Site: brandenburg
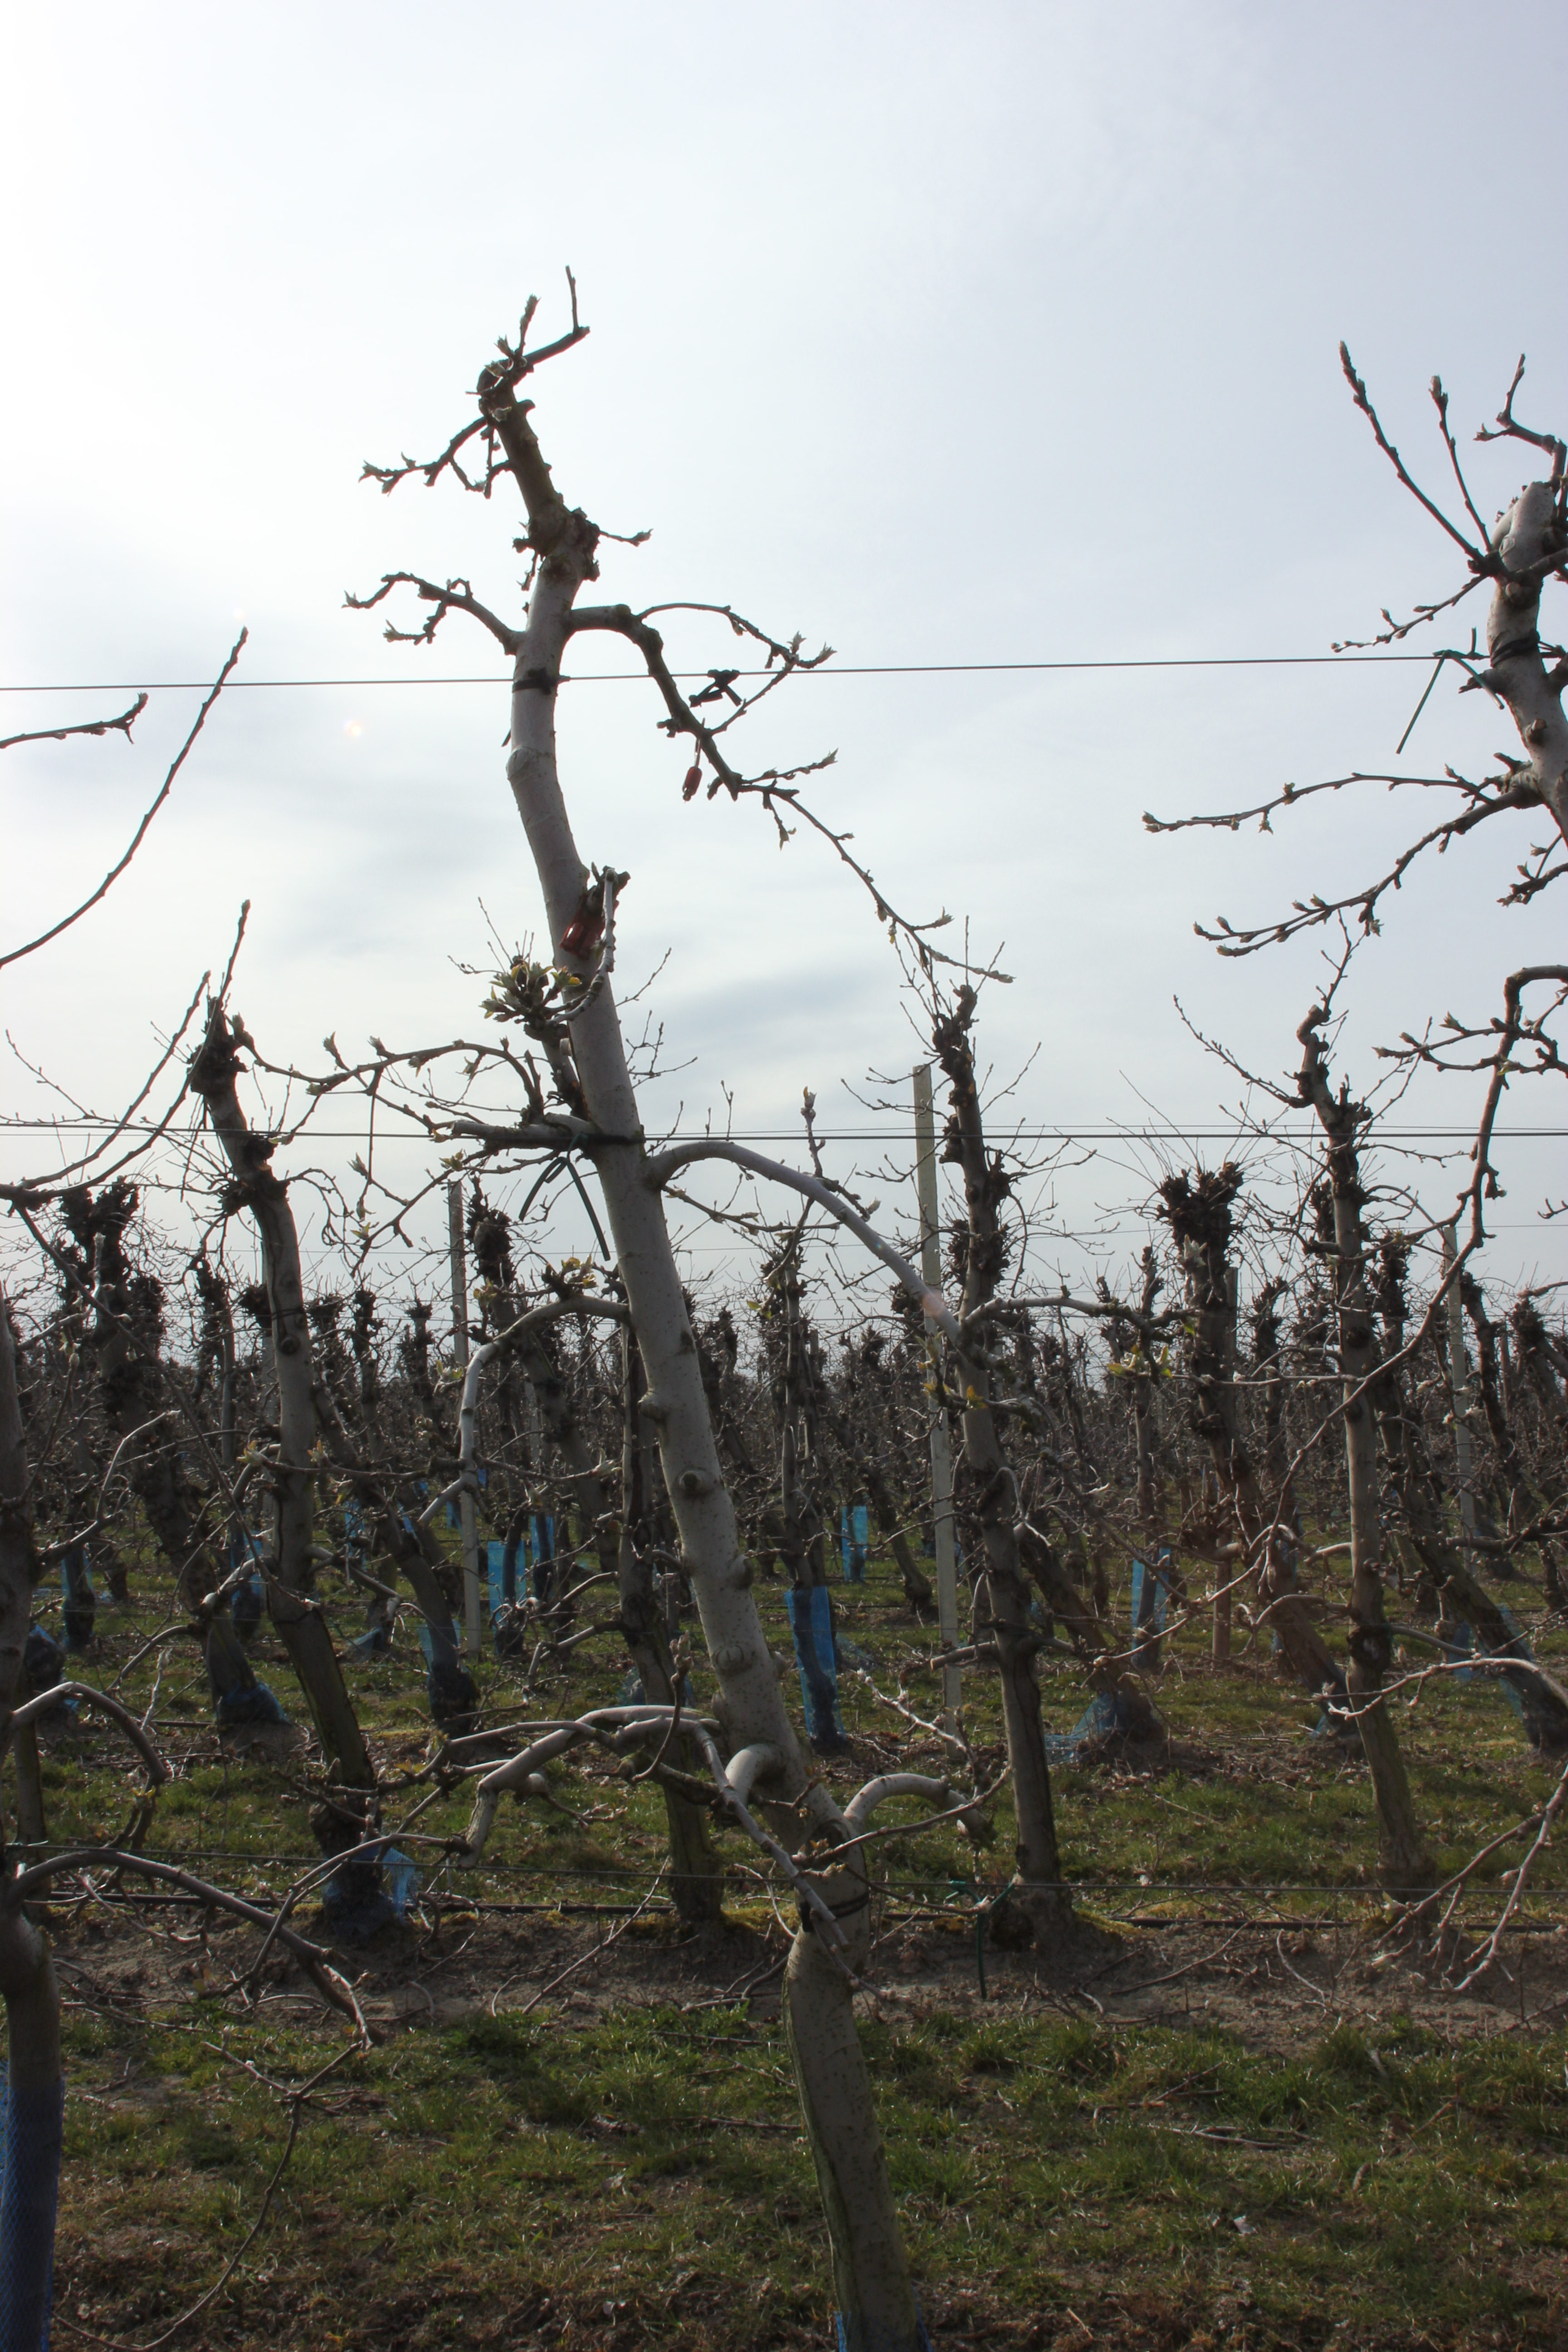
Growth stage (BBCH 54): Inflorescence emergence